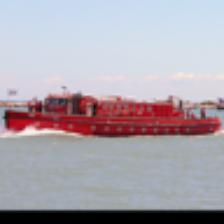
Label: NonHuman